Adana

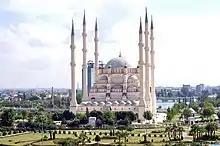
Sabancı Central Mosque (Sabancı Merkez Cami)

A leading commercial centre in southern Turkey, Adana hosts the regional headquarters of many corporate and public institutions. TÜYAP Exhibition and Congress Center hosts fairs and business conferences, and is currently the main meeting point for businesses in Çukurova. The academic oriented 2000-seater Alper Akınoğlu Congress Center is expected to open in 2012 at Çukurova University campus.